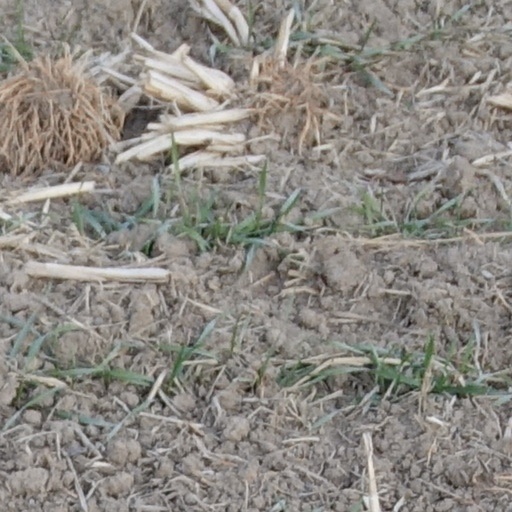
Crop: wheat